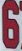
Number: 6